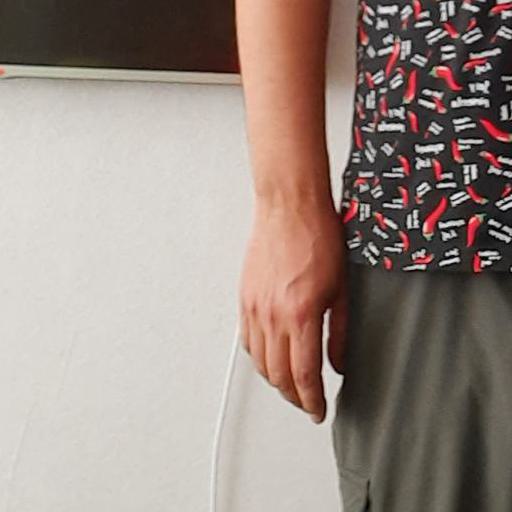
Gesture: no_gesture